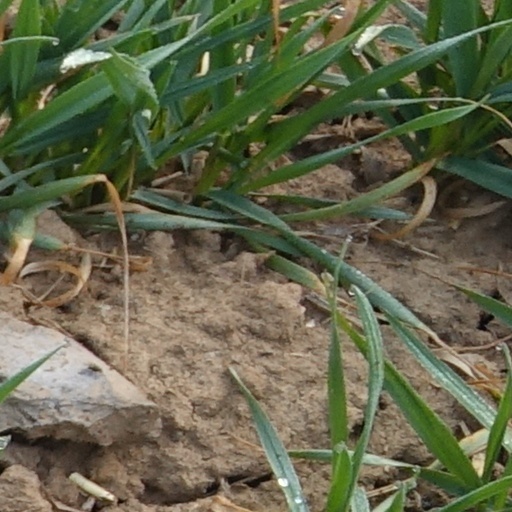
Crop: wheat